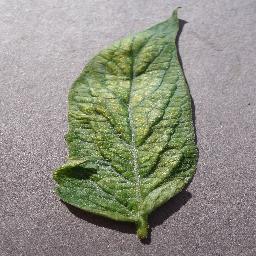
Label: Tomato___Spider_mites Two-spotted_spider_mite